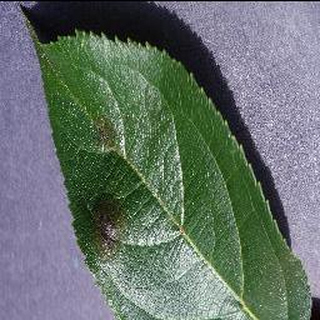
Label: apple_apple_scab